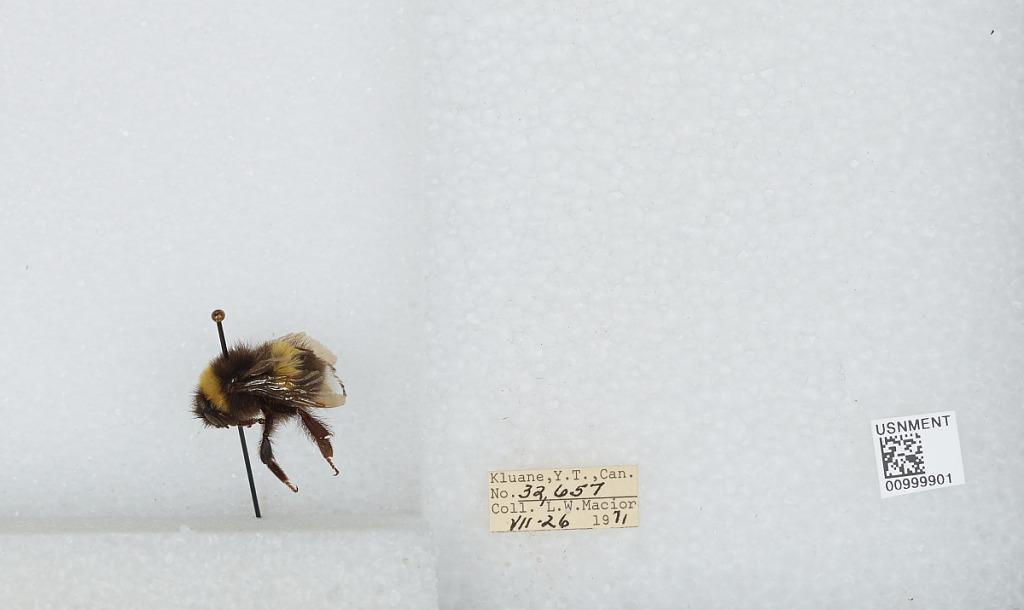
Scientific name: Bombus (Bombus) lucorum (Linnaeus)
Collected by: L. Macior
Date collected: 1971-7-26
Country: Canada
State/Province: Yukon Territory
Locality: Kluane
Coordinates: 60.75, -139.5